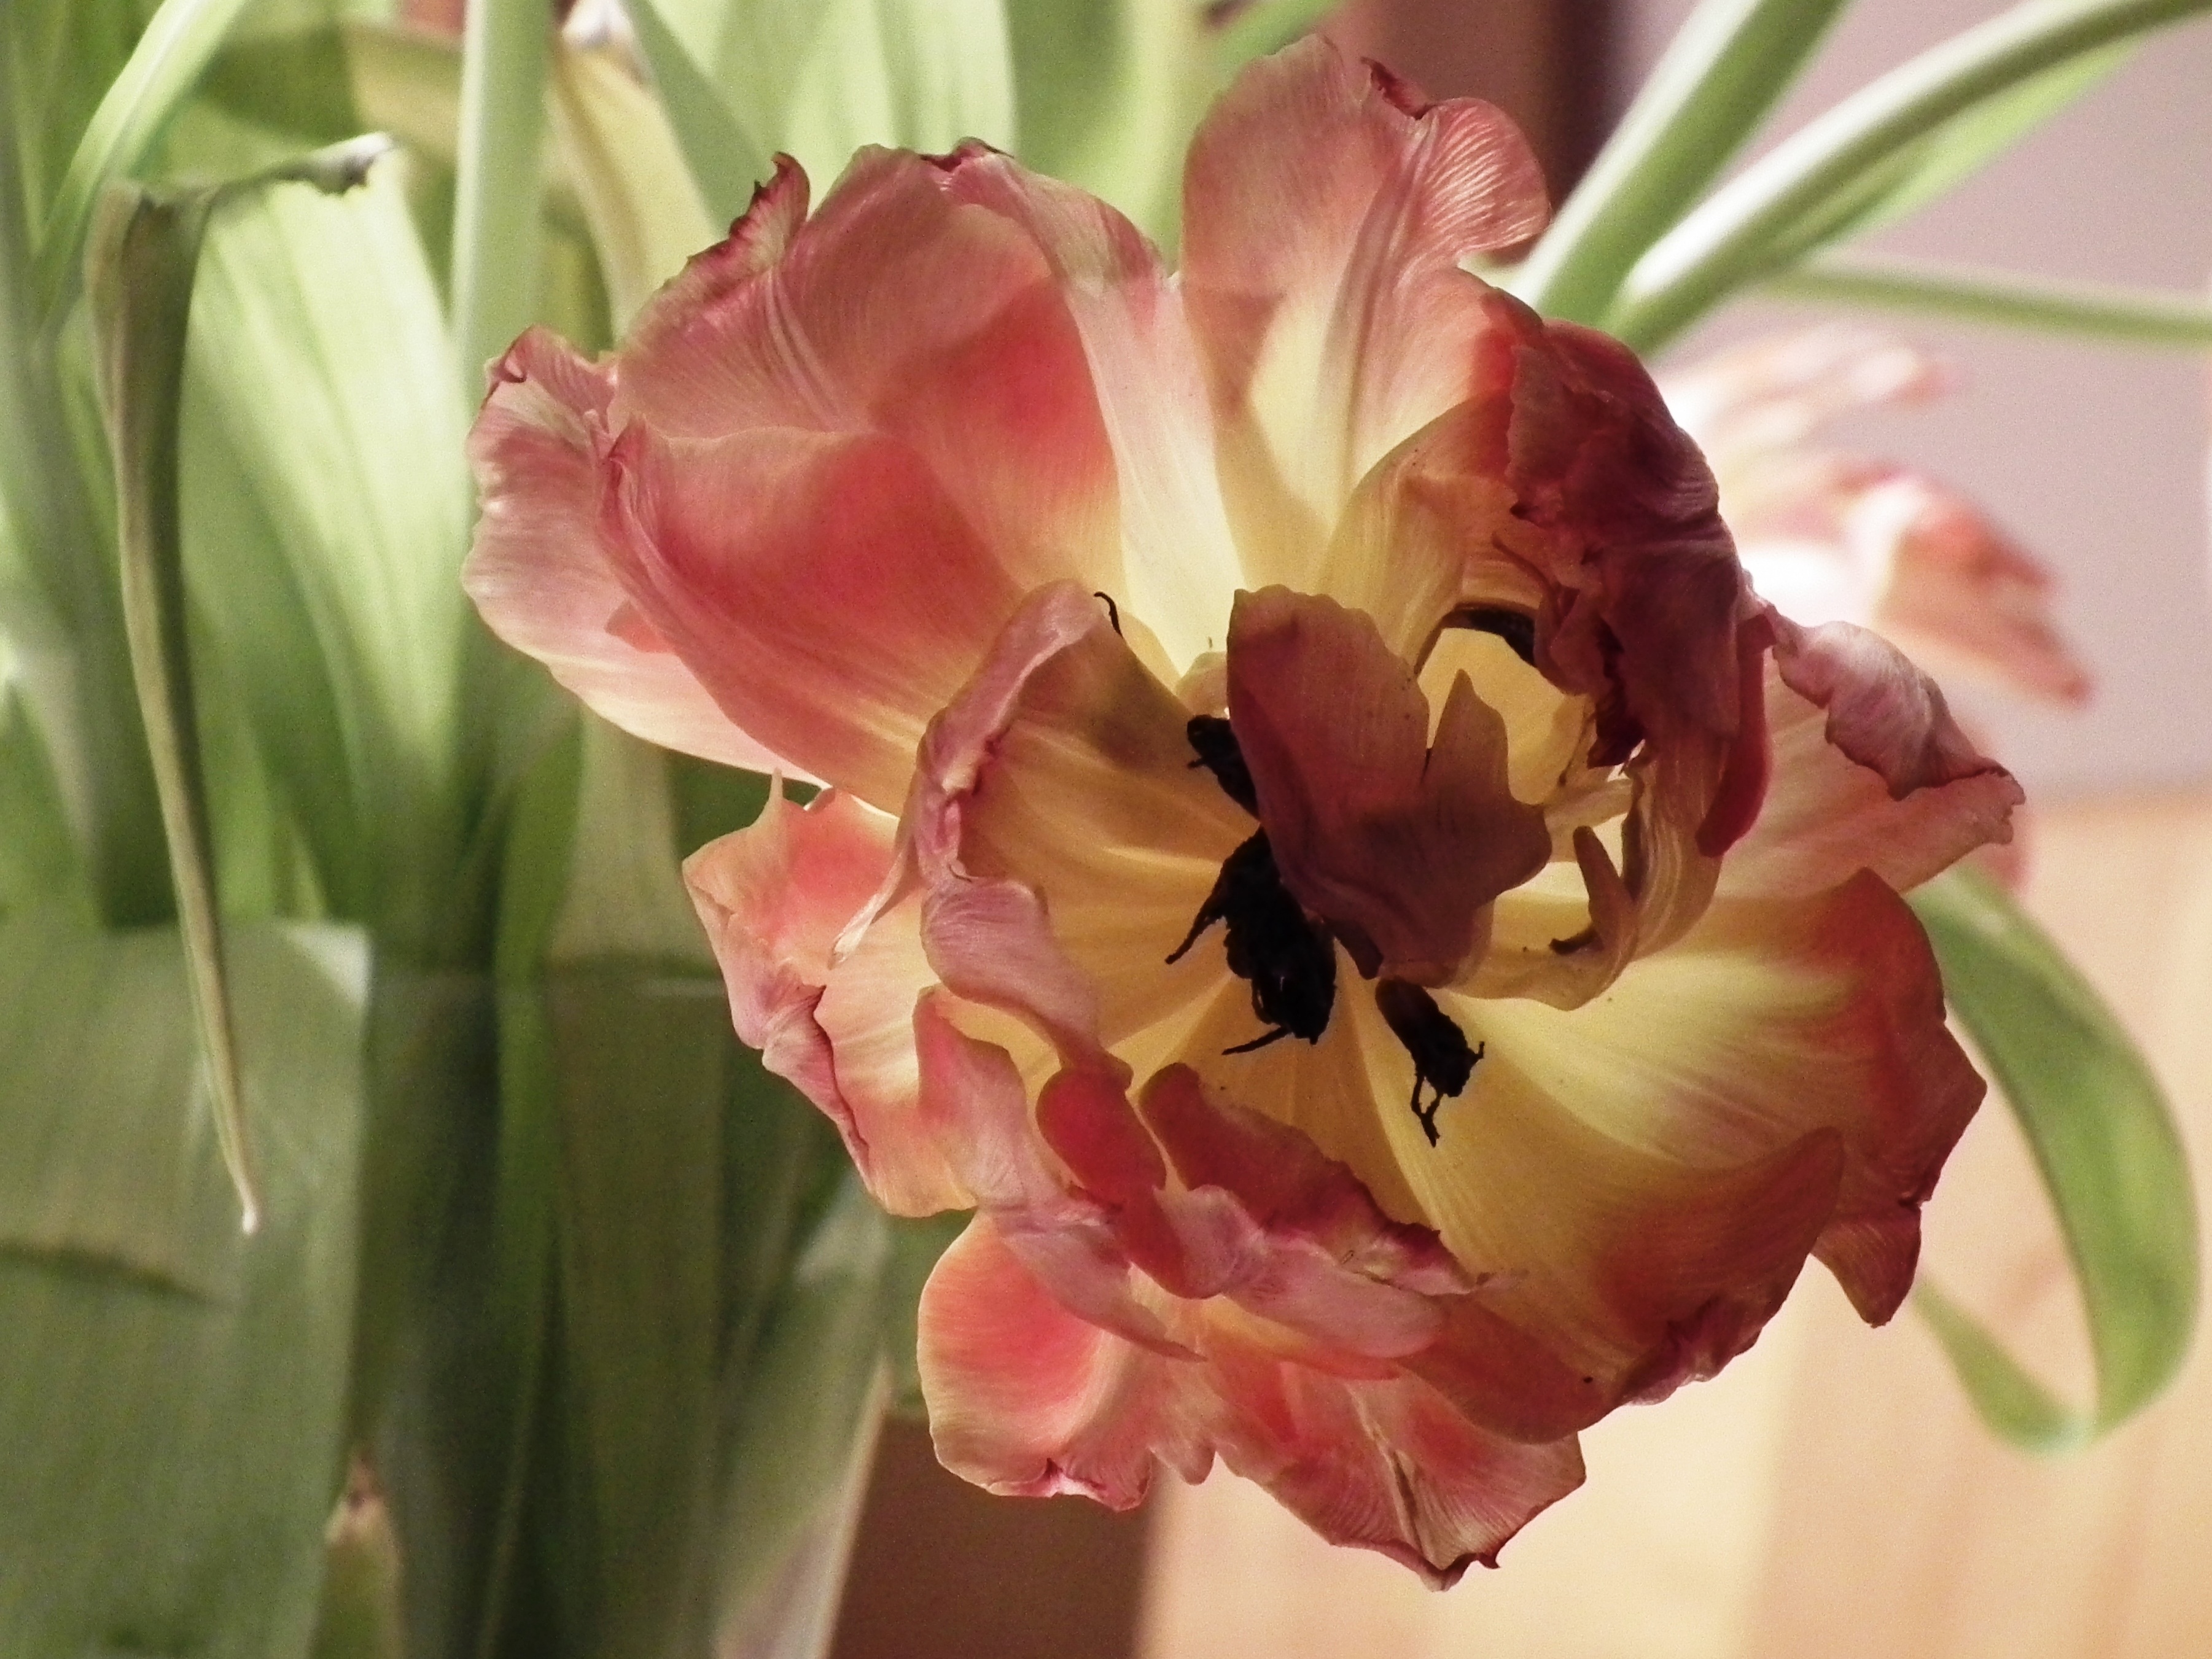
blossom, plant, flower, petal, bloom, tulip, red, yellow, close, withered, faded, floristry, daylily, gladiolus, flowering plant, hippeastrum, plant stem, land plant, amaryllis belladonna